Two Steps from the Middle Ages

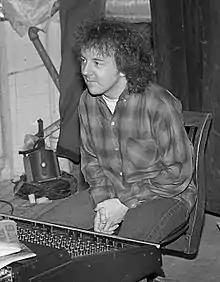
Mitch Easter producing "Two Steps from the Middle Ages" in San Francisco, 1988

Two Steps from the Middle Ages (1988) is the fifth studio album by power pop band Game Theory.